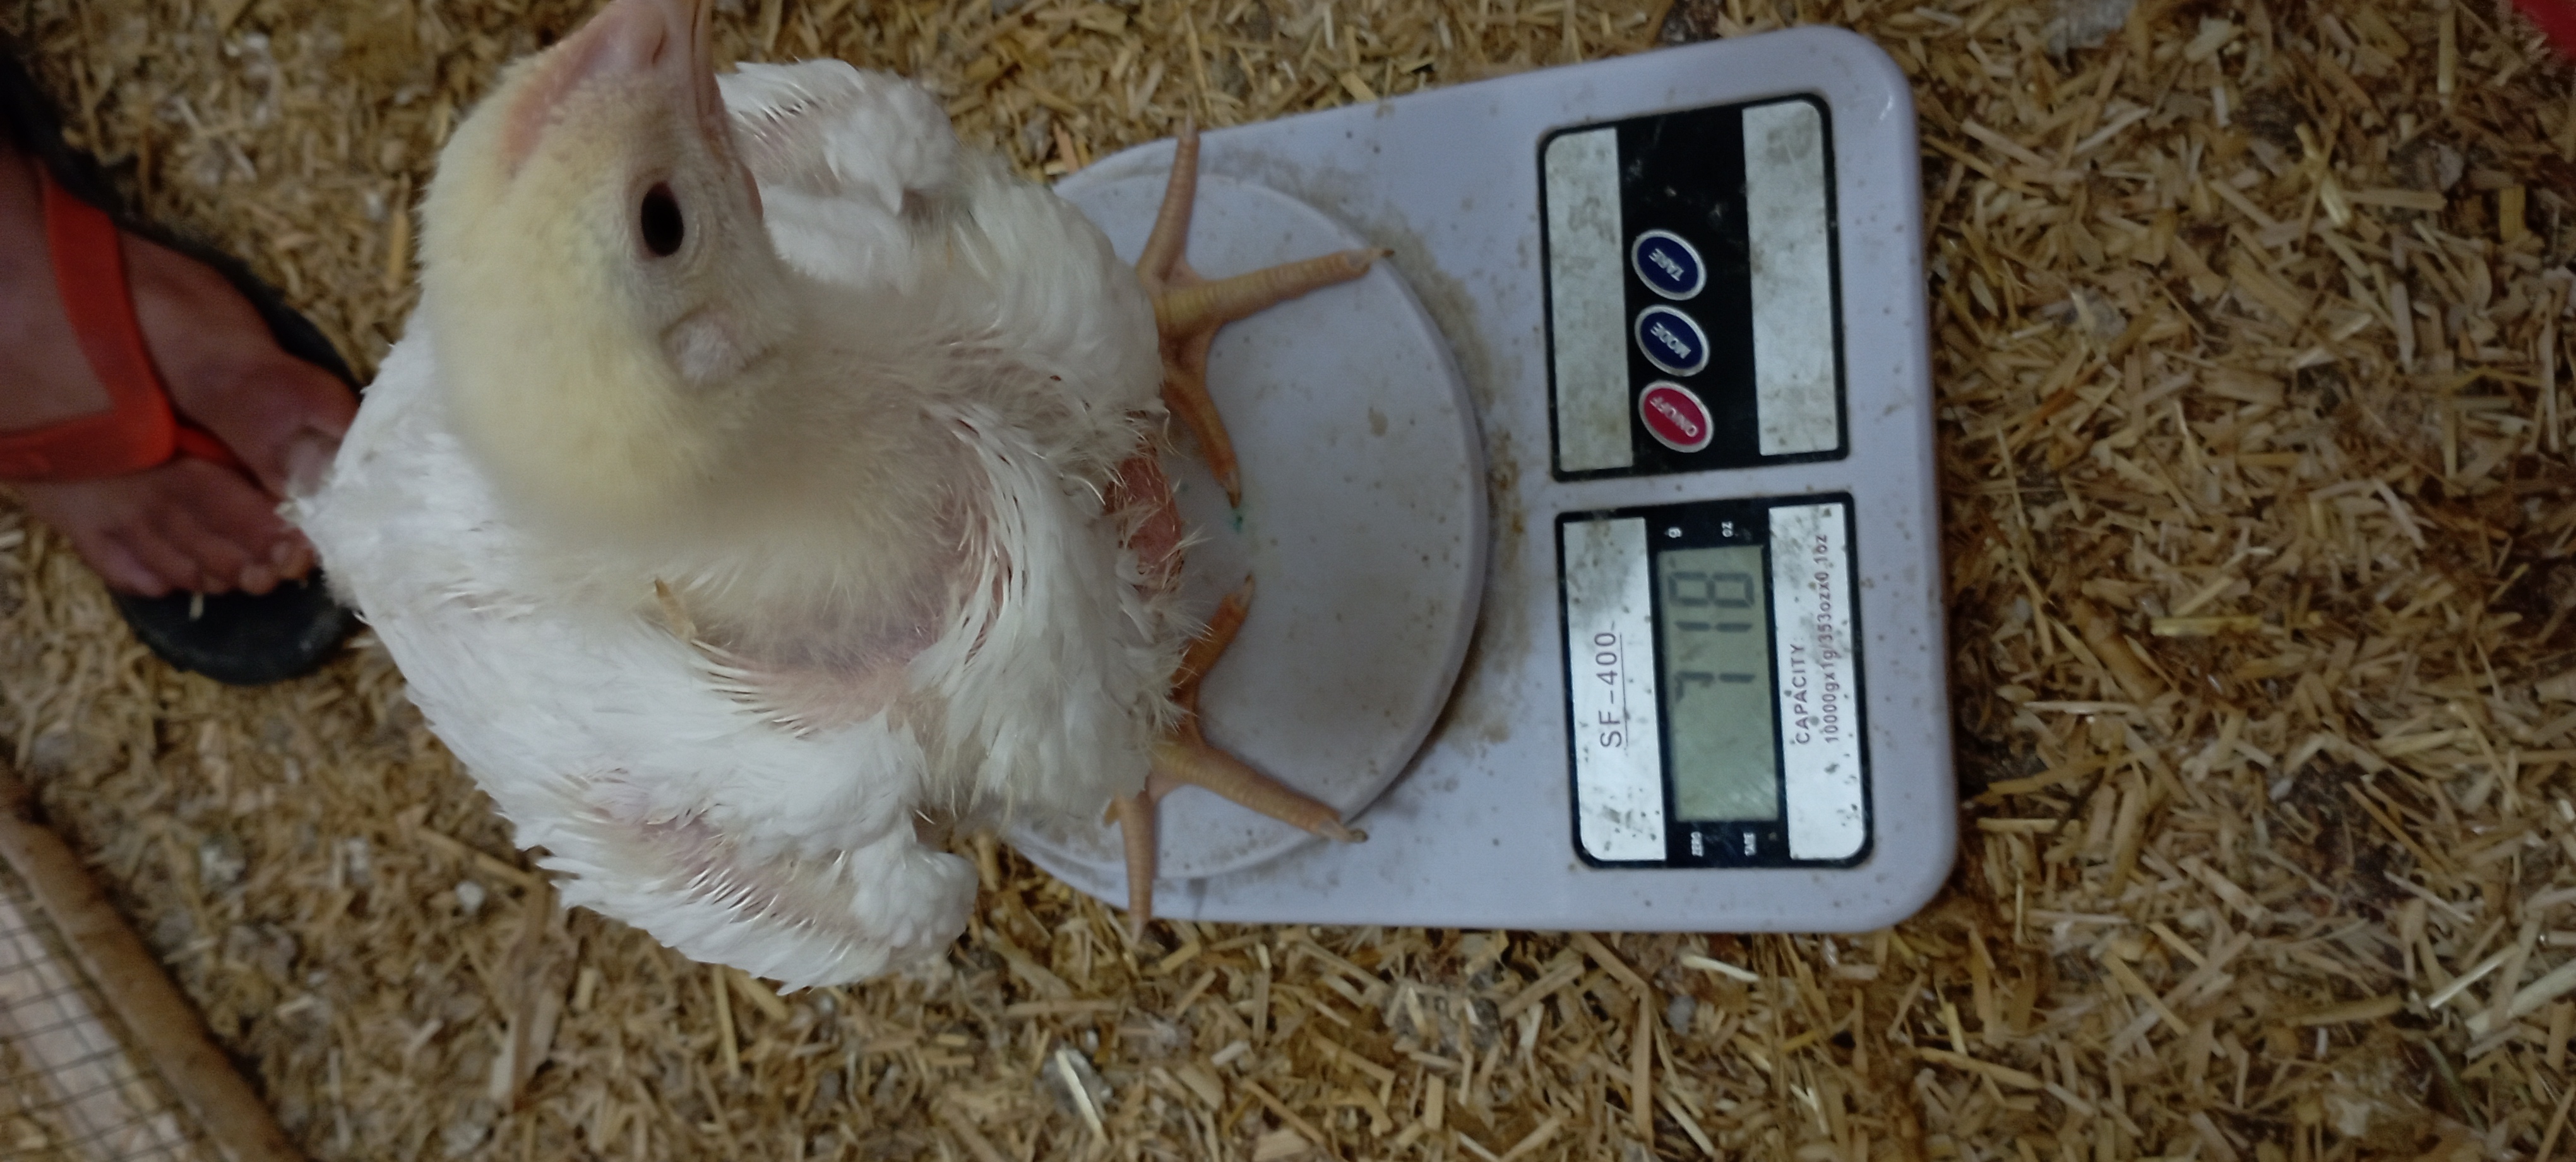
Weight: 718 g